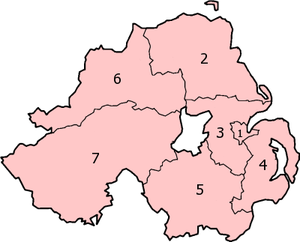
Au Royaume-Uni, une réforme du gouvernement local d’Irlande-du-Nord conduite entre 2002 et 2015 remplace les 26 zones d’autorités locales créées en 1973 par 11 nouveaux districts et rénove l’organisation des pouvoirs publics locaux nord-irlandais.